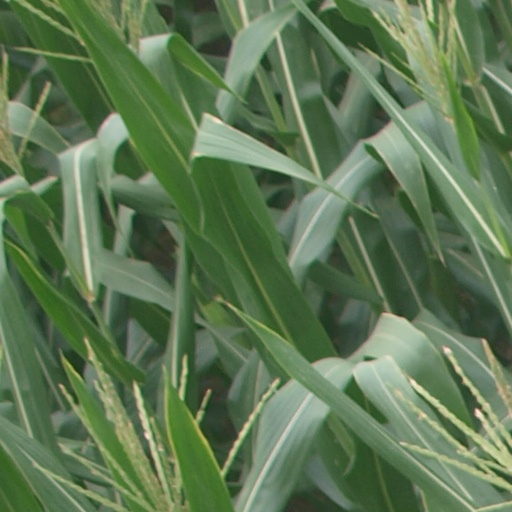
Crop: maize; corn